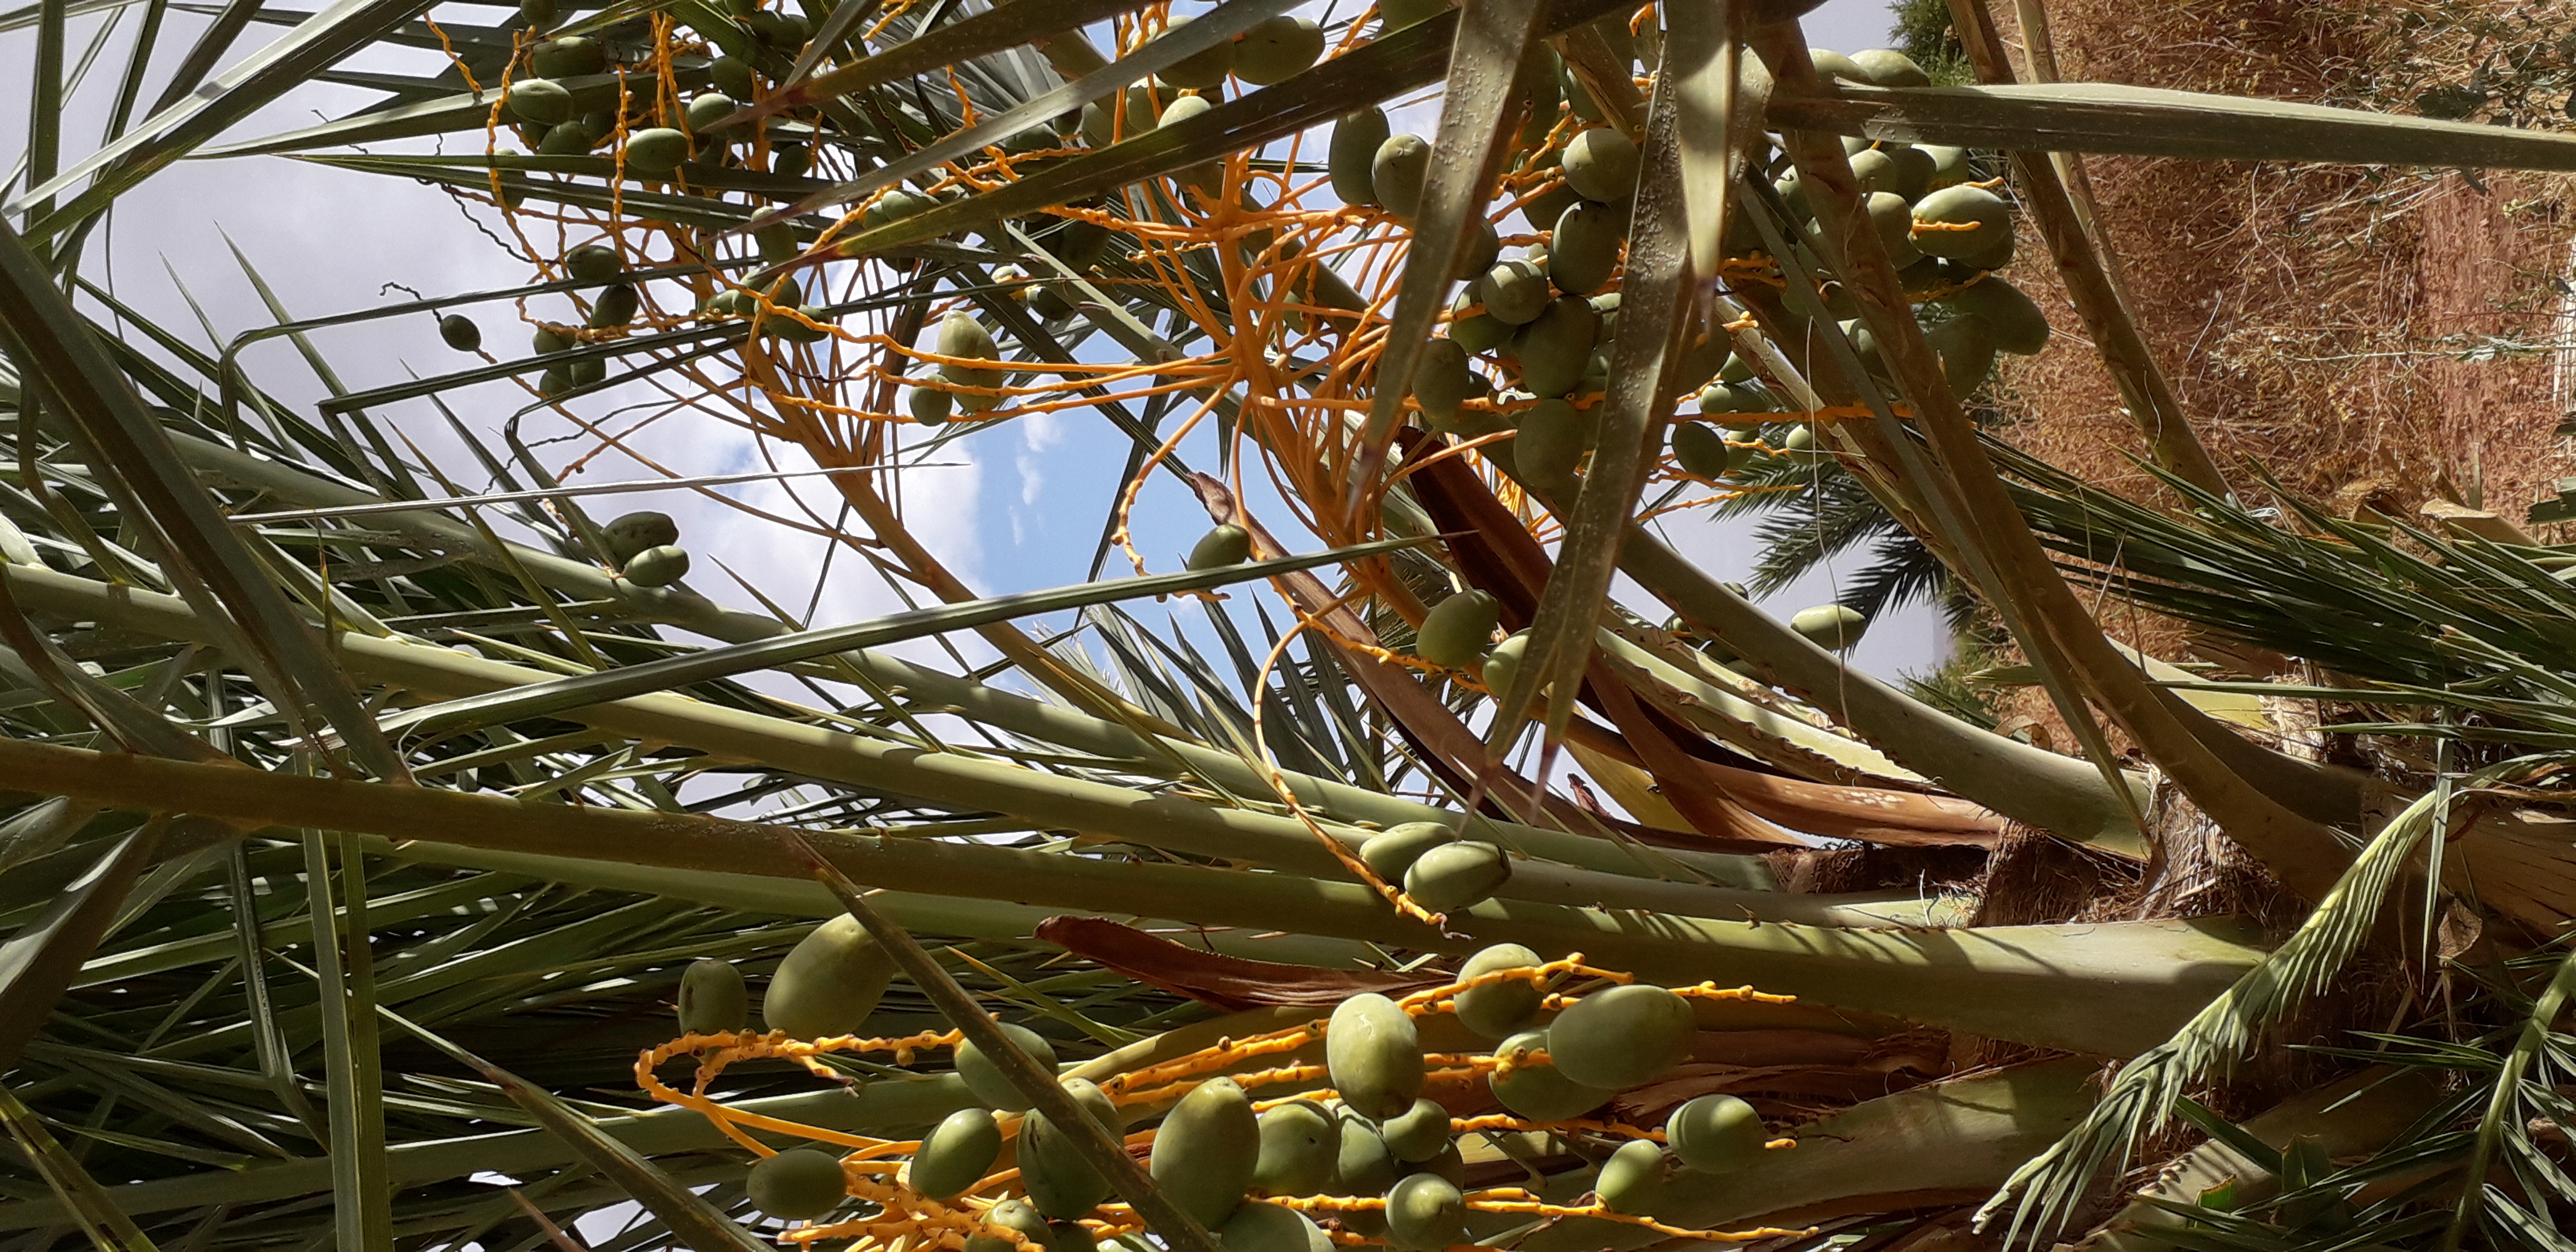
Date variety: Boumajhoul